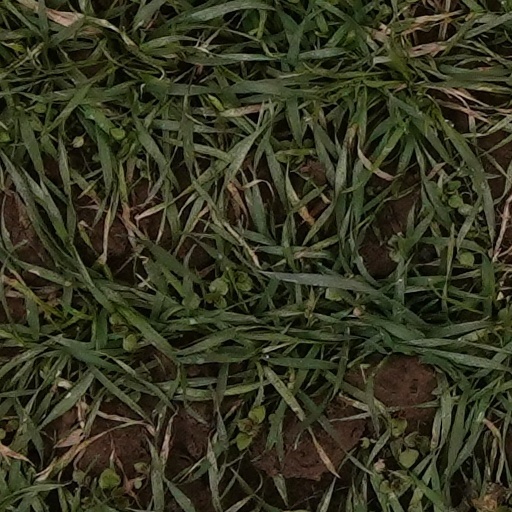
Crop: wheat